Sailor Moon Crystal

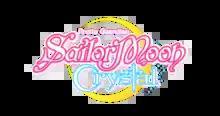

Sailor Moon Crystal, known in Japan as , is a Japanese anime series based on the "shōjo" manga series "Sailor Moon" written and illustrated by Naoko Takeuchi, produced in commemoration of the original series' 20th anniversary. Produced by Toei Animation and directed by Munehisa Sakai (Seasons 1 and 2) and Chiaki Kon (Season 3), the series was streamed worldwide on Niconico from July 5, 2014, to July 18, 2015. Season 1 and 2's episodes were released twice a month. Instead of remaking the 1990s anime series preceding it, Toei Animation produced "Crystal" as a reboot of "Sailor Moon" and as a more faithful adaptation of the original manga by omitting much of the original material from the first series. The story focuses on Usagi Tsukino, who is a young girl that obtains the power to become the titular character. Other Sailor Guardians join her in the search for Princess Serenity and the Silver Crystal.